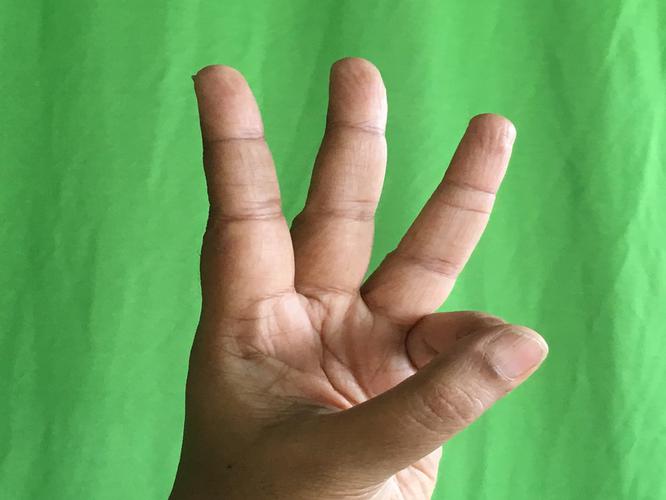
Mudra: Trishulam
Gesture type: single_hand